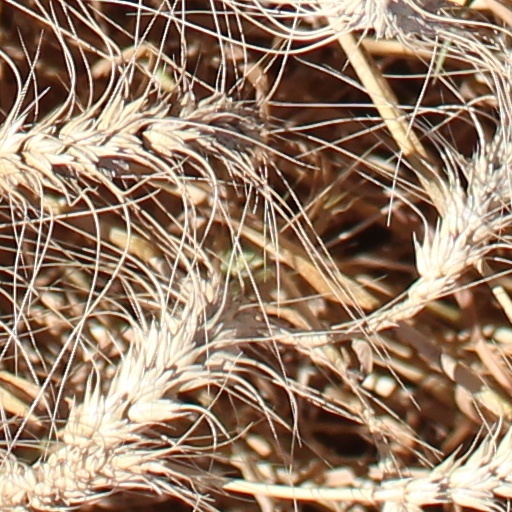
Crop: wheat